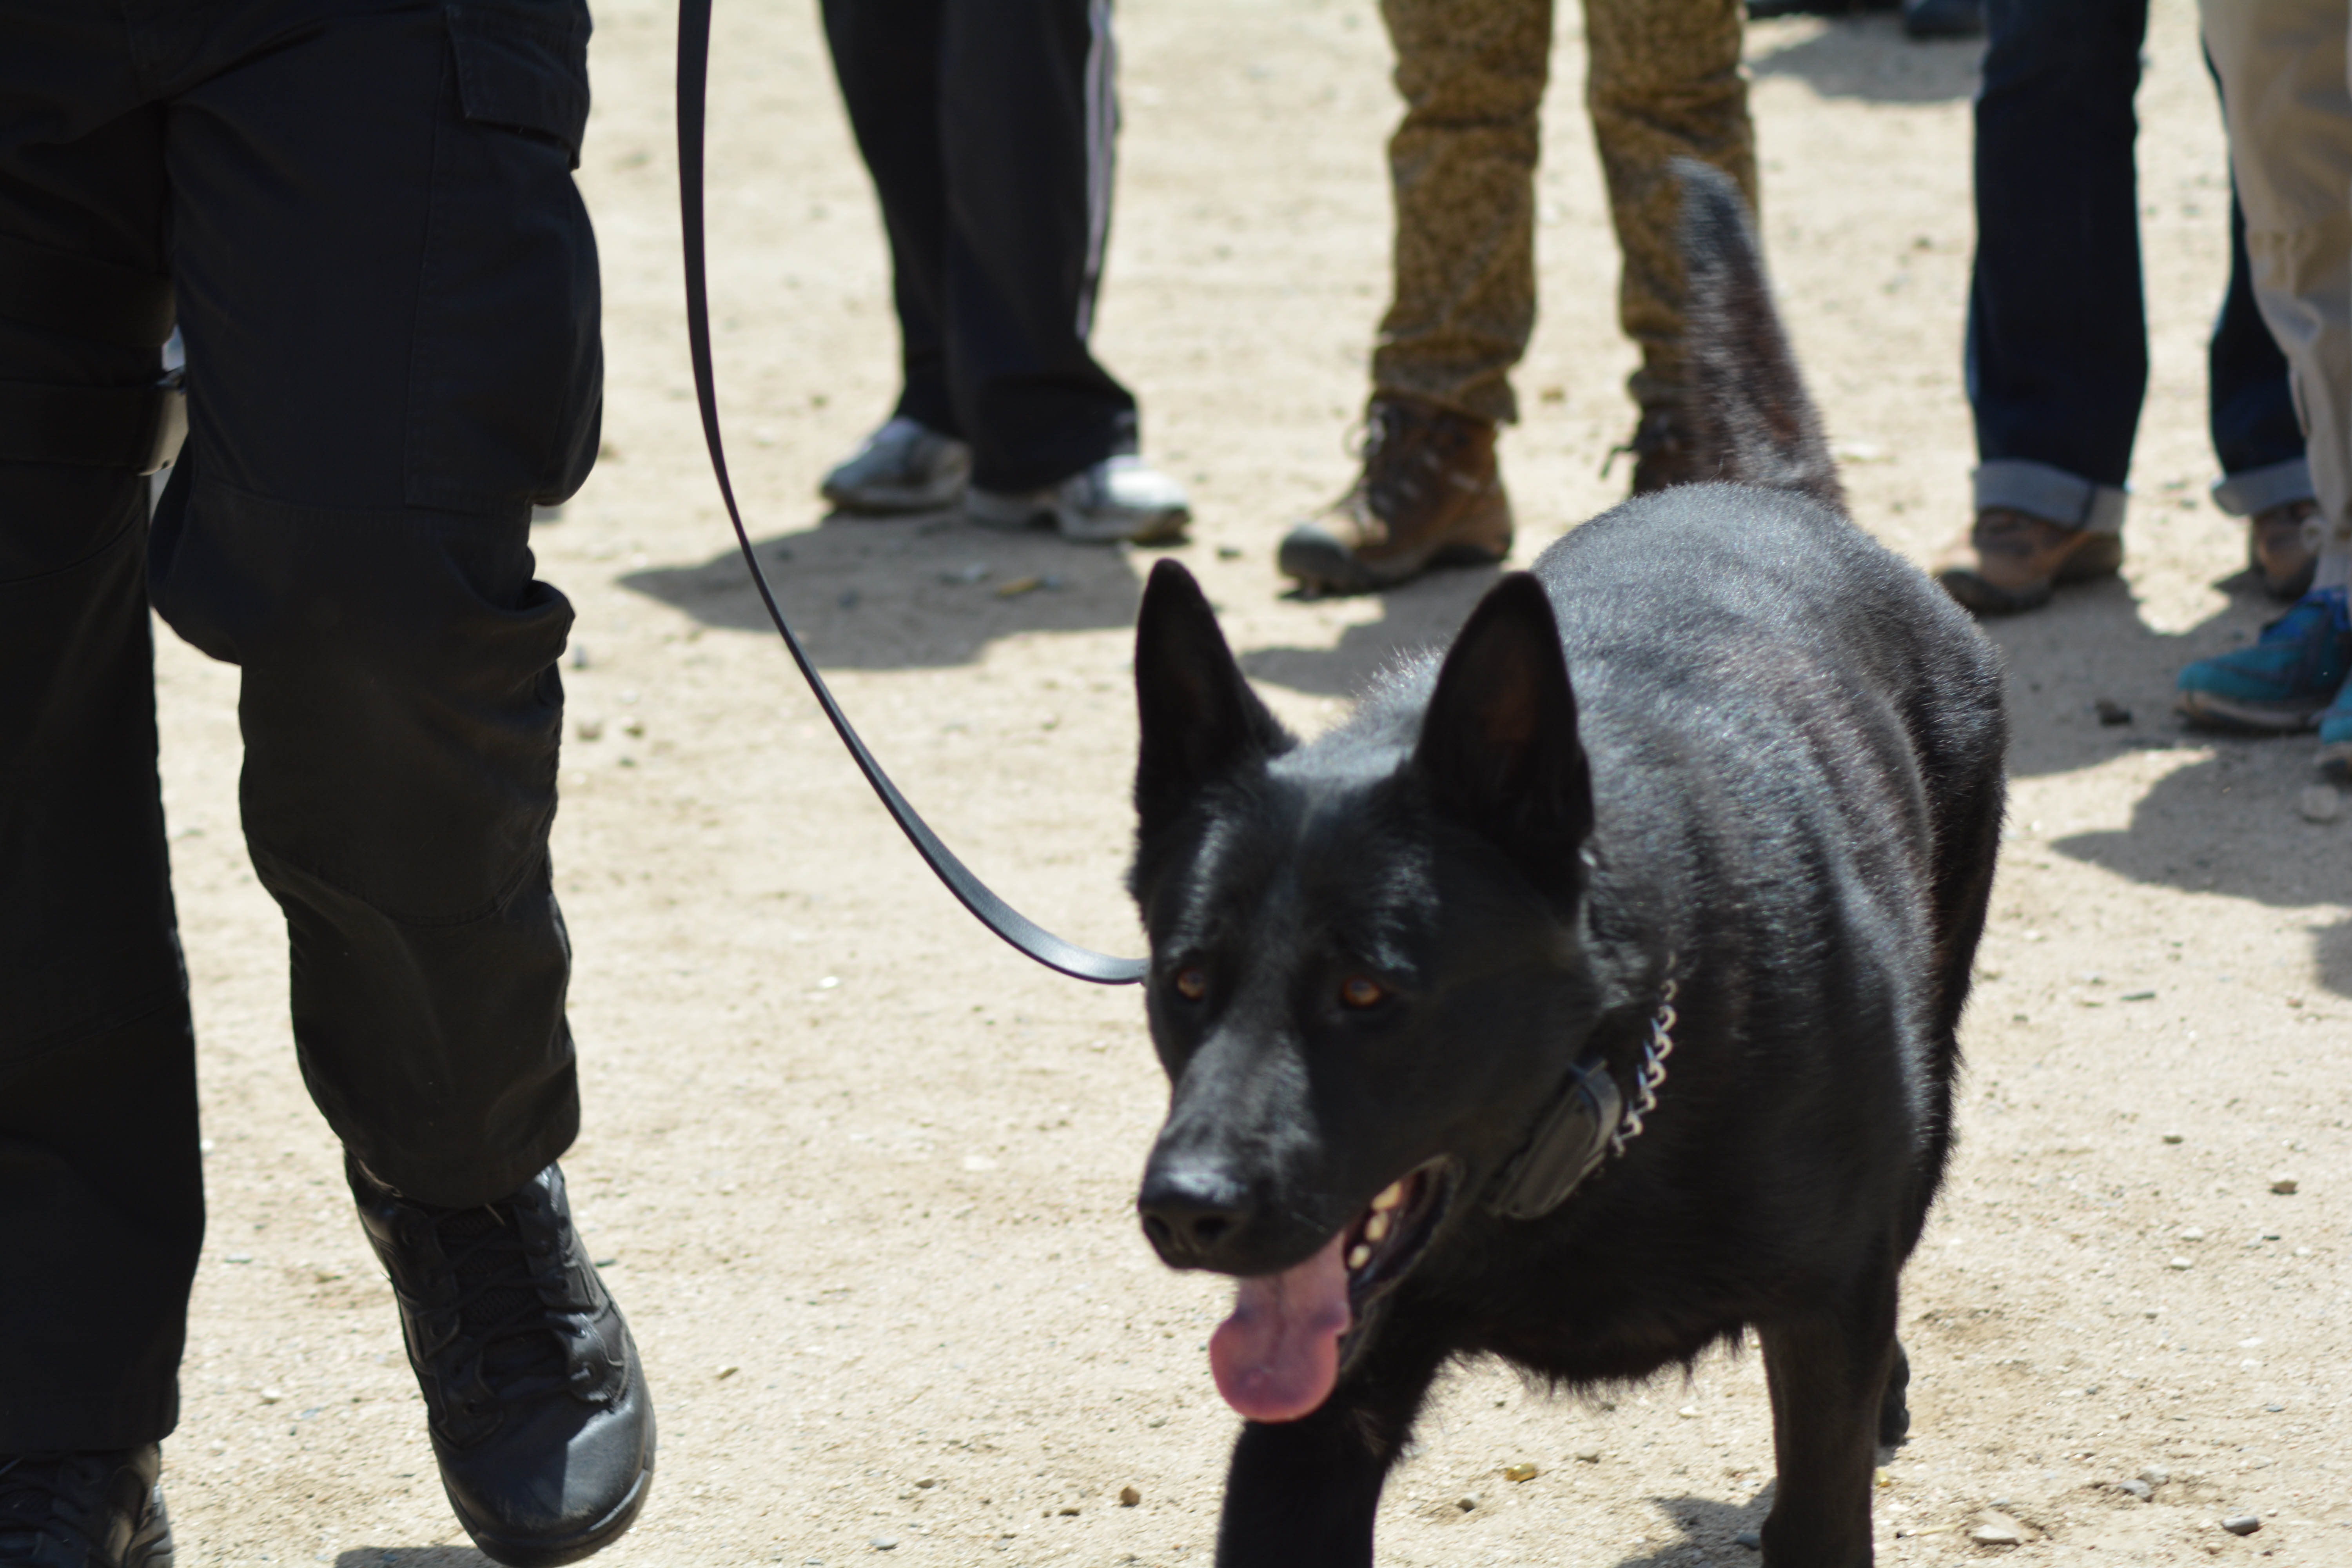
dog, mammal, black, vertebrate, police dog, dog walking, street dog, dog like mammal, dog breed group